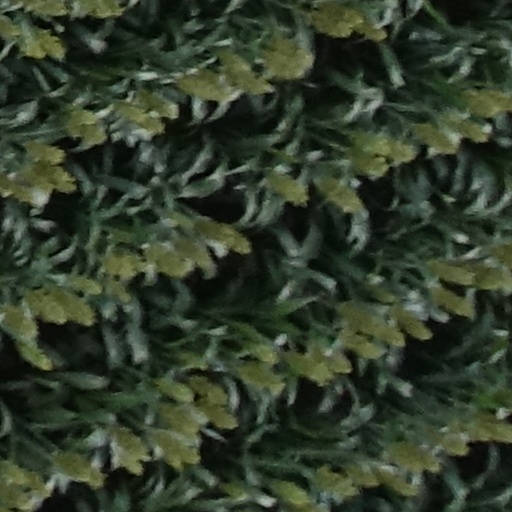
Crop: sorghum